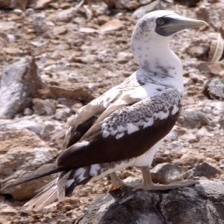
Species: MASKED BOOBY
Scientific name: SULA DACTYLATRA